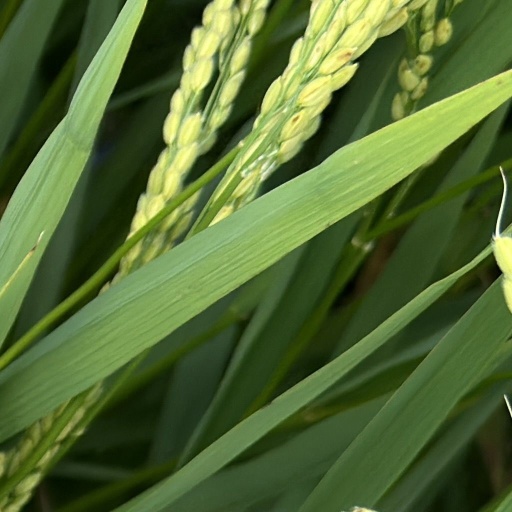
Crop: rice